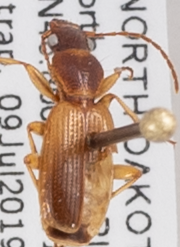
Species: Cymindis neglecta
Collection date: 2019-07-09
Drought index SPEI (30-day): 0.17
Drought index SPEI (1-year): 1.28
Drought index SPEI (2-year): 1.13